Louis Van Zelst

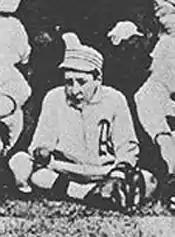
Athletics batboy Louis Van Zelst

Van Zelst tended to hang out around the Penn campus, and became popular at Penn athletic contests. Since some of the Athletics players lived in West Philadelphia, some of the Athletics players, including Rube Oldring, got to know him. One day in 1909, Van Zelst went over to Shibe Park, approached manager Mack, and asked to serve as batboy that day. Mack agreed, and after Van Zelst had competently handled the chores twice (and the Athletics had won both games), hired Van Zelst for the position at home games the following season, having a uniform made for him.